Zasuul

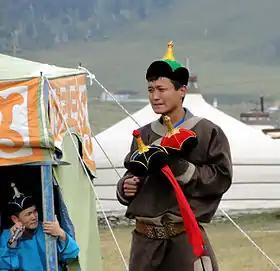
Zasuul, holding hats.

In Mongolian wrestling, the zasuul is a wrestler's helper, also described as a trainer and a second.